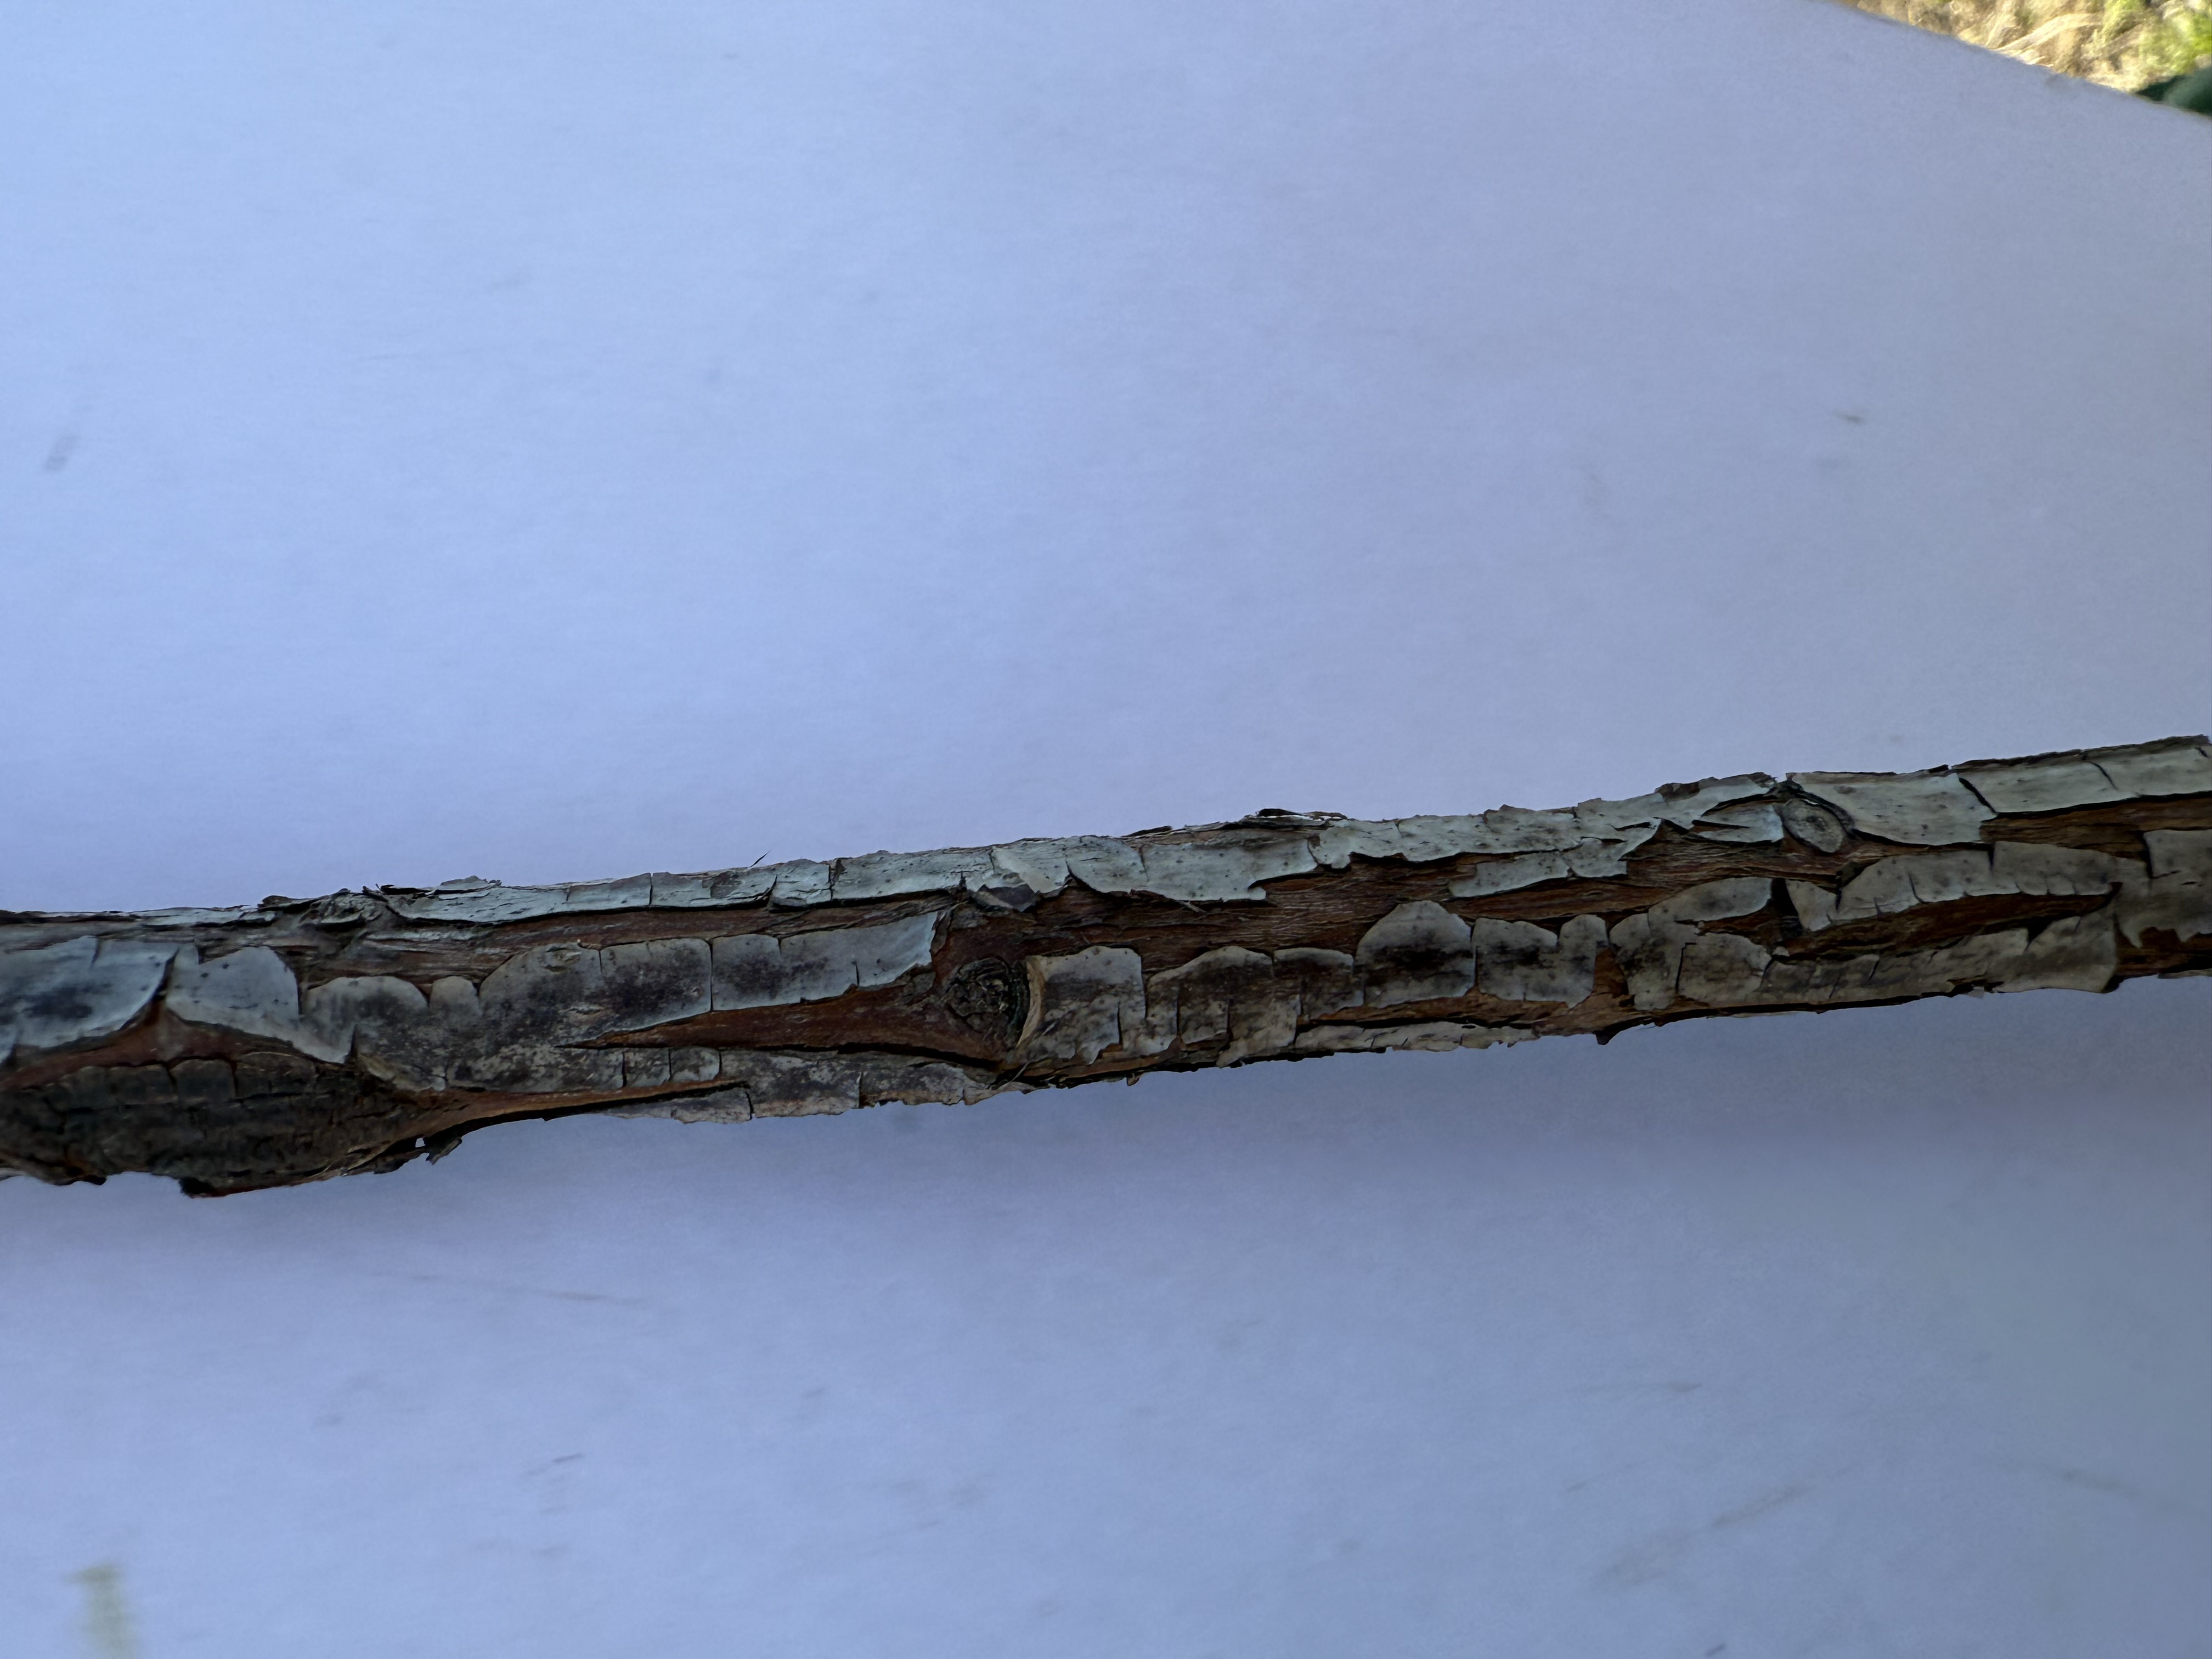
Variety: Wild Strawberry